The Strange Madame X

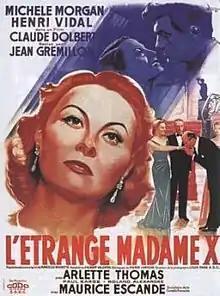
Theatrical poster

The Strange Madame X is a 1951 French drama film directed by Jean Grémillon. The screenplay was written by Marcelle Maurette, Pierre Laroche (dialogue) and Albert Valentin (adaptation). It stars Michèle Morgan and Henri Vidal.